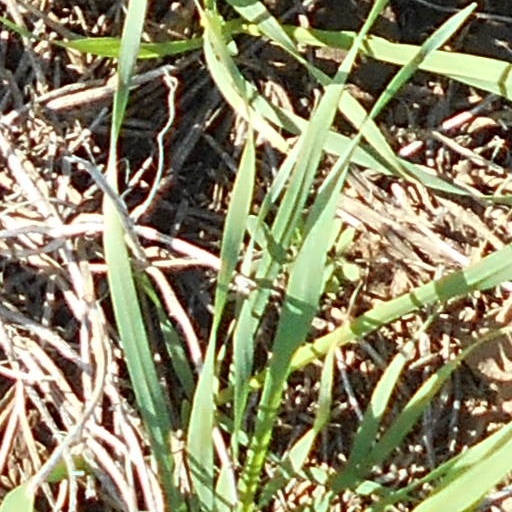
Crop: wheat